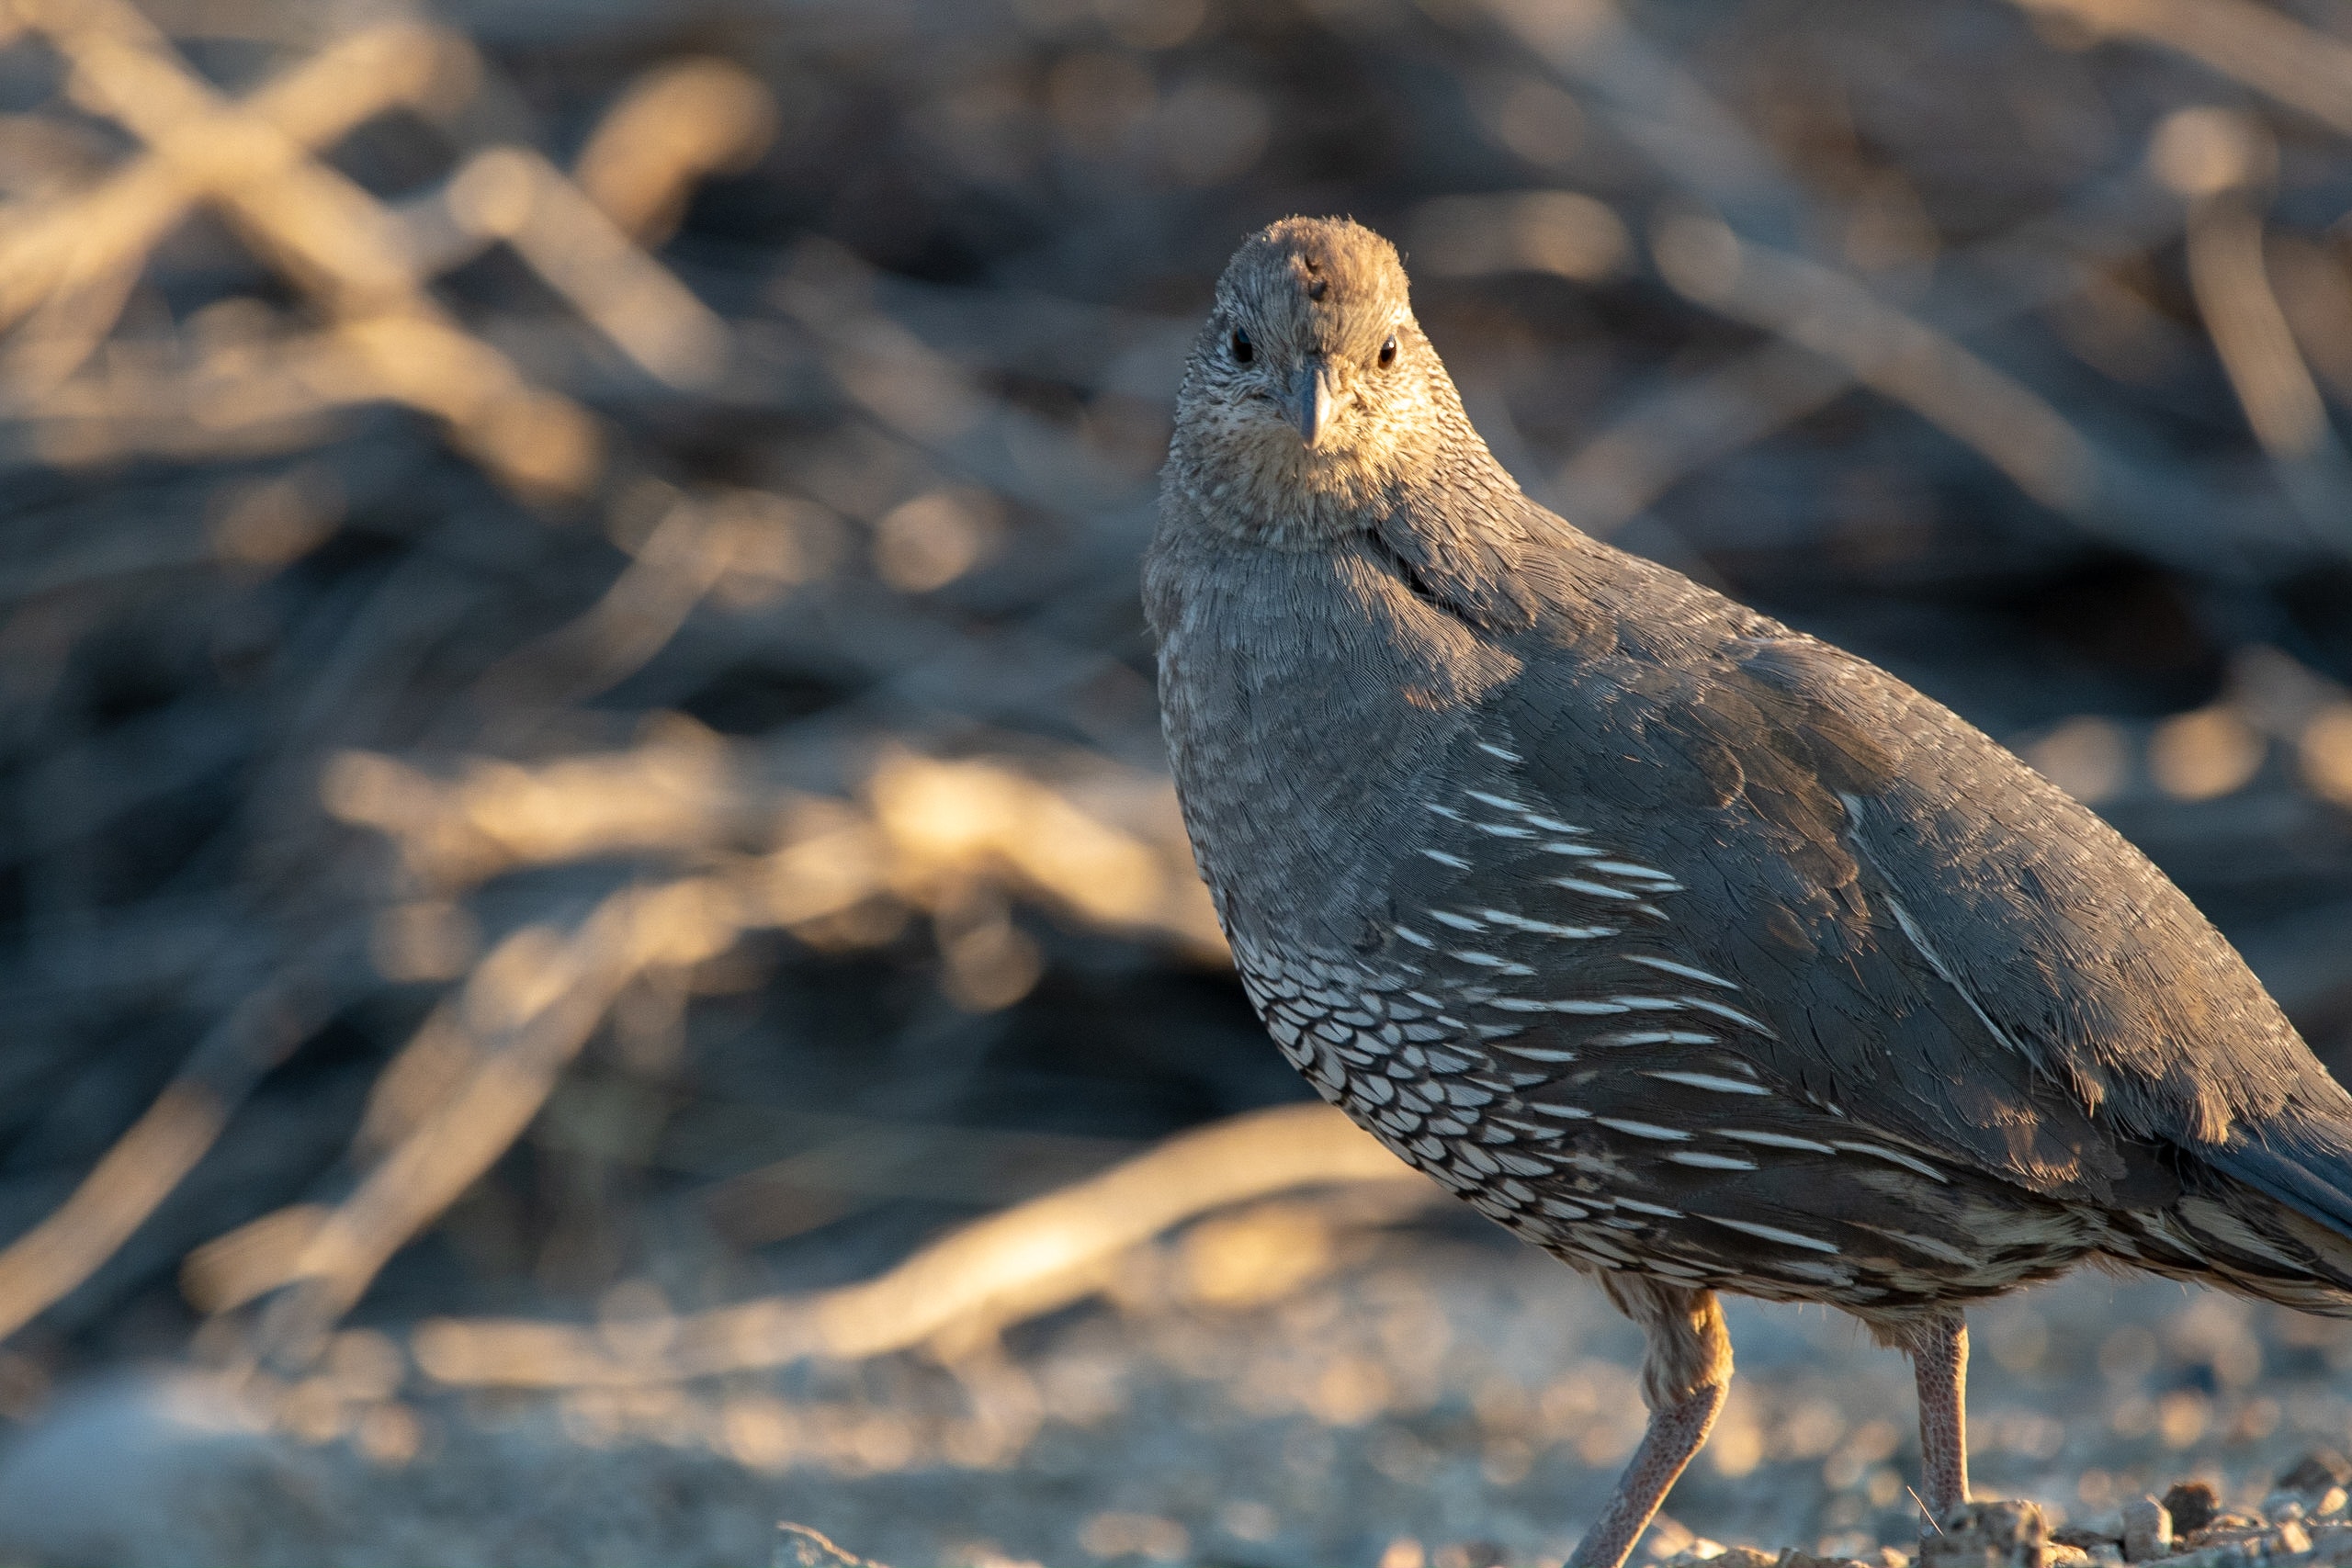
vertebrate, bird, beak, galliformes, wildlife, grouse, phasianidae, quail